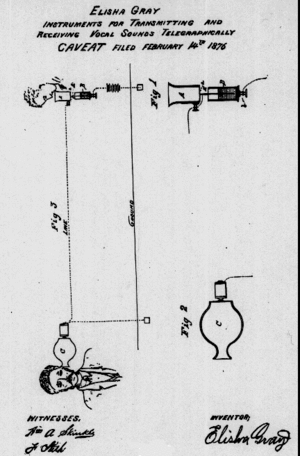
La controverse Gray et Bell sur l'invention du téléphone est née en 1876 et encore d'actualité de nos jours se rapportant à la question de savoir si Elisha Gray et Alexander Graham Bell ont véritablement inventé le téléphone de manière indépendante et si Bell n'a pas usurpé et repris l'invention de Gray pour son compte.